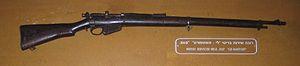
Le Lee-Metford fut le premier fusil militaire à répetition de la British Army. Son nom vient des deux ingénieurs l'ayant mis au point. Il fut fabriqué par l'Arsenal royal d'Enfield. Il est adopté en 1889 et sert en première ligne jusqu'en 1895. Ces armes servirent lors de la Seconde Guerre des Boers.